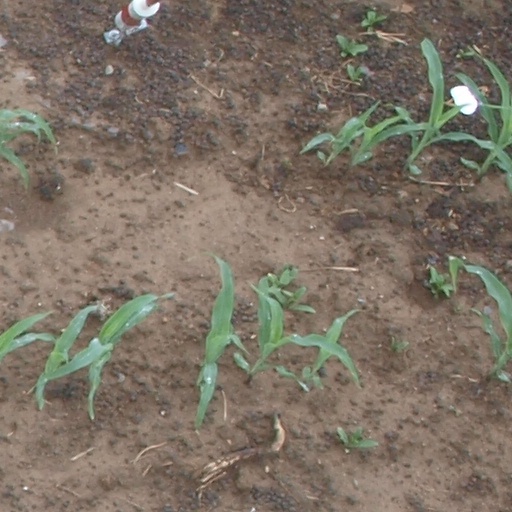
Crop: maize; corn